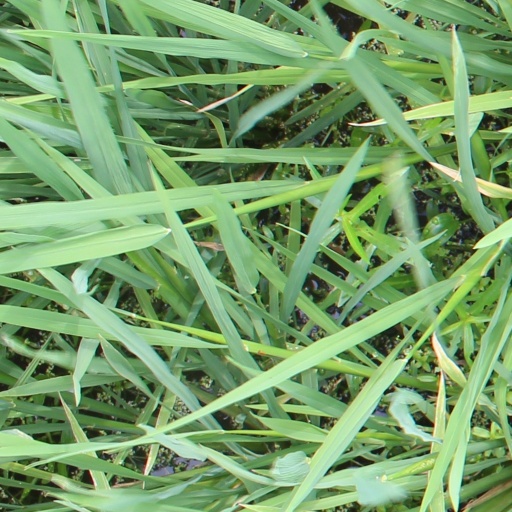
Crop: rice